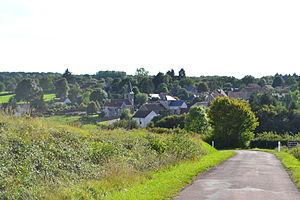
Saint-Bonnot
Saint-Bonnot est une commune française située dans le département de la Nièvre, en région Bourgogne-Franche-Comté.